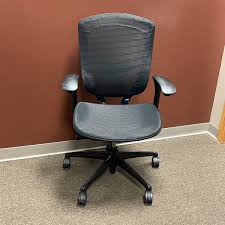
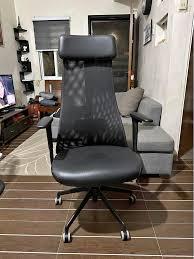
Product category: items_chair
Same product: no